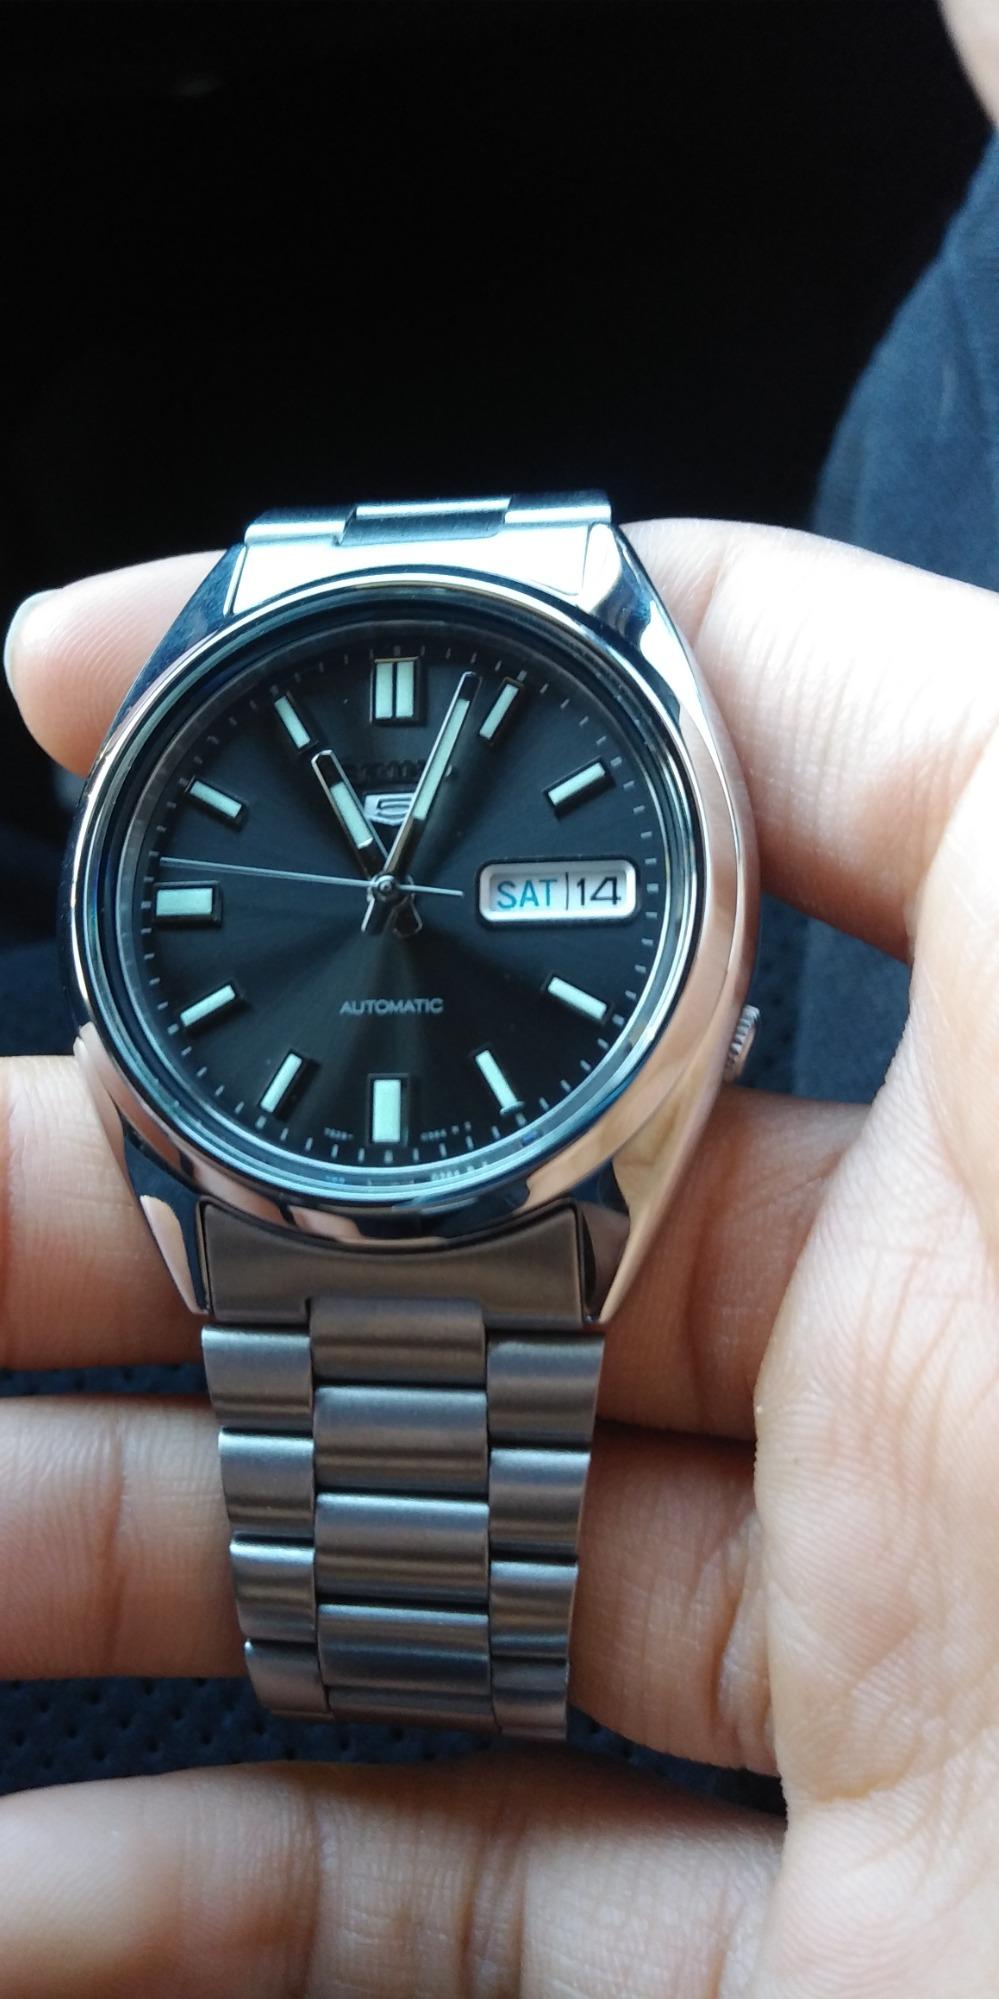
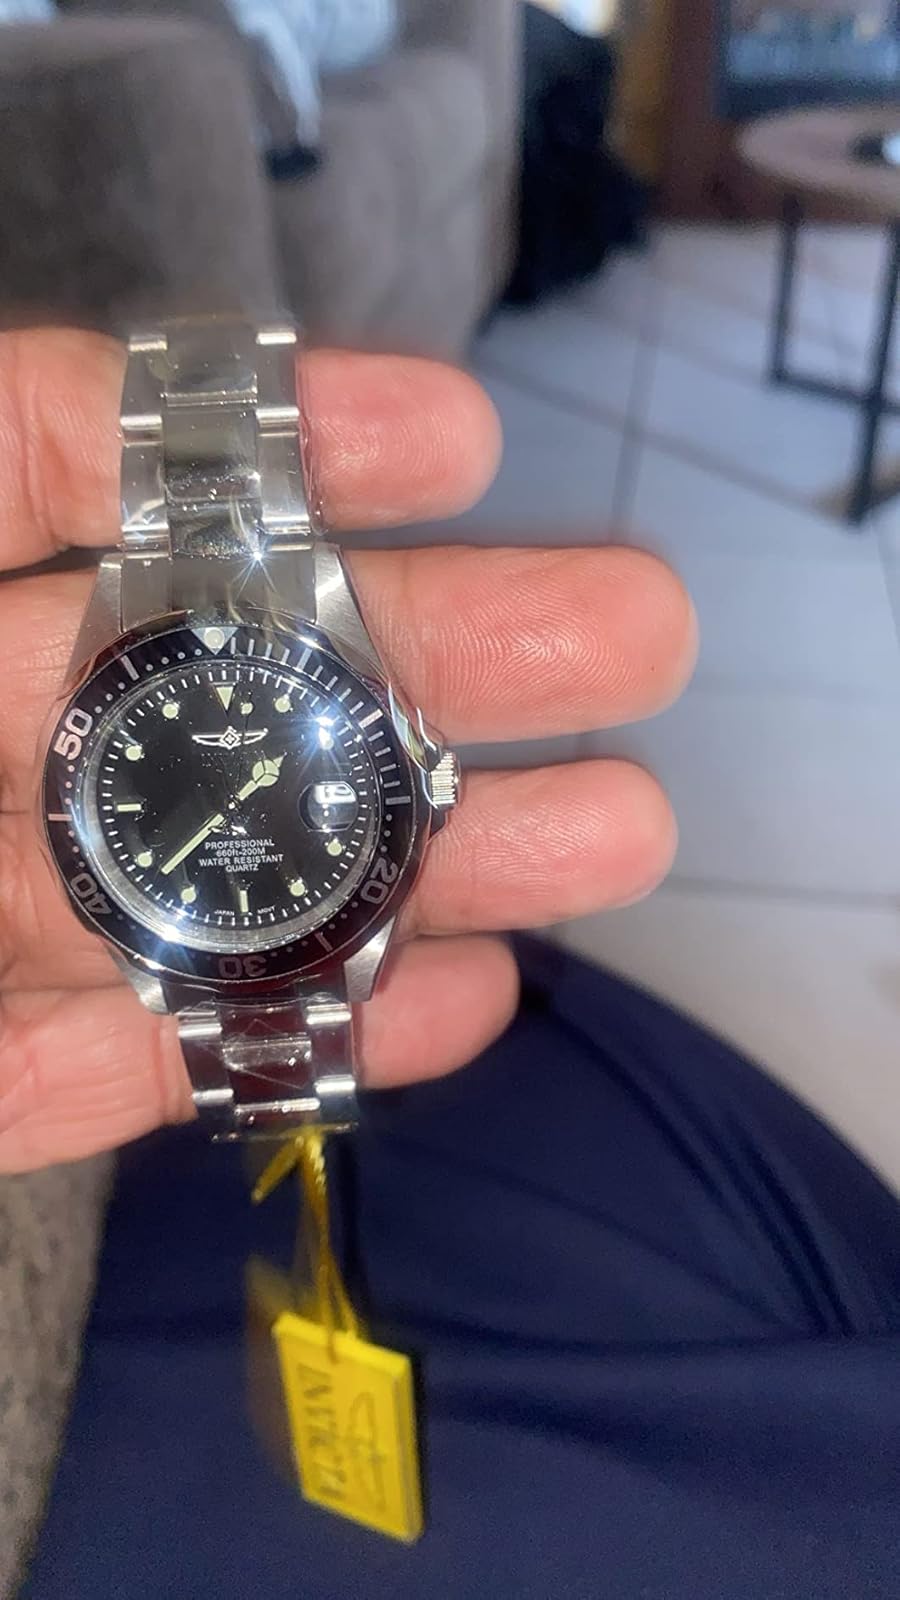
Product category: accessories_watch
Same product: no